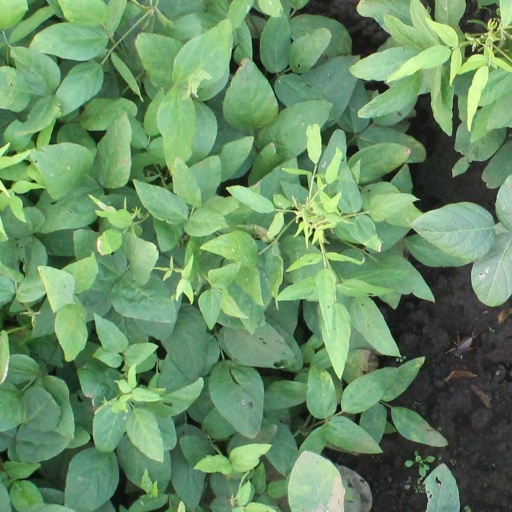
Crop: soybean